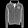
Label: Coat